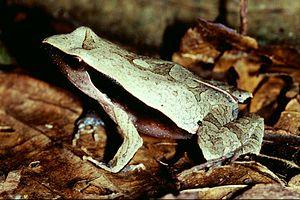
Physalaemus est un genre d'amphibiens sud américains de la famille des Leptodactylidae.